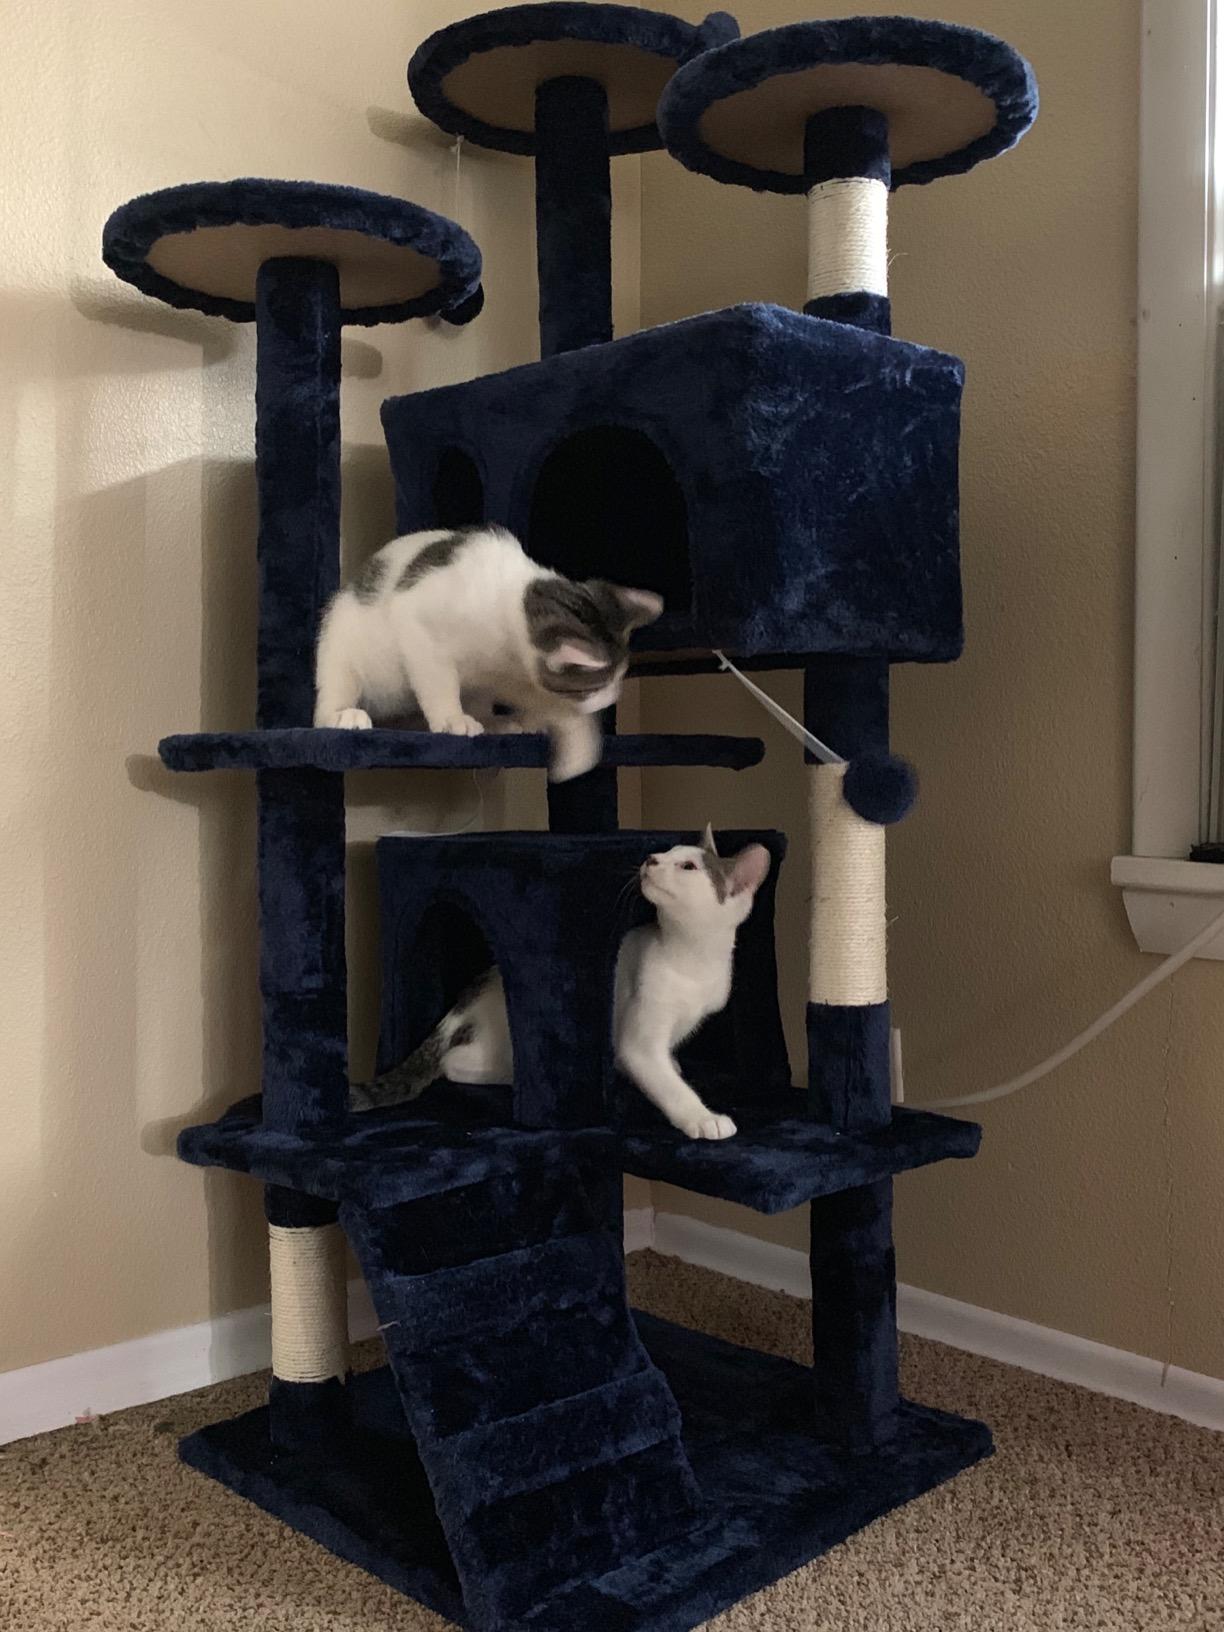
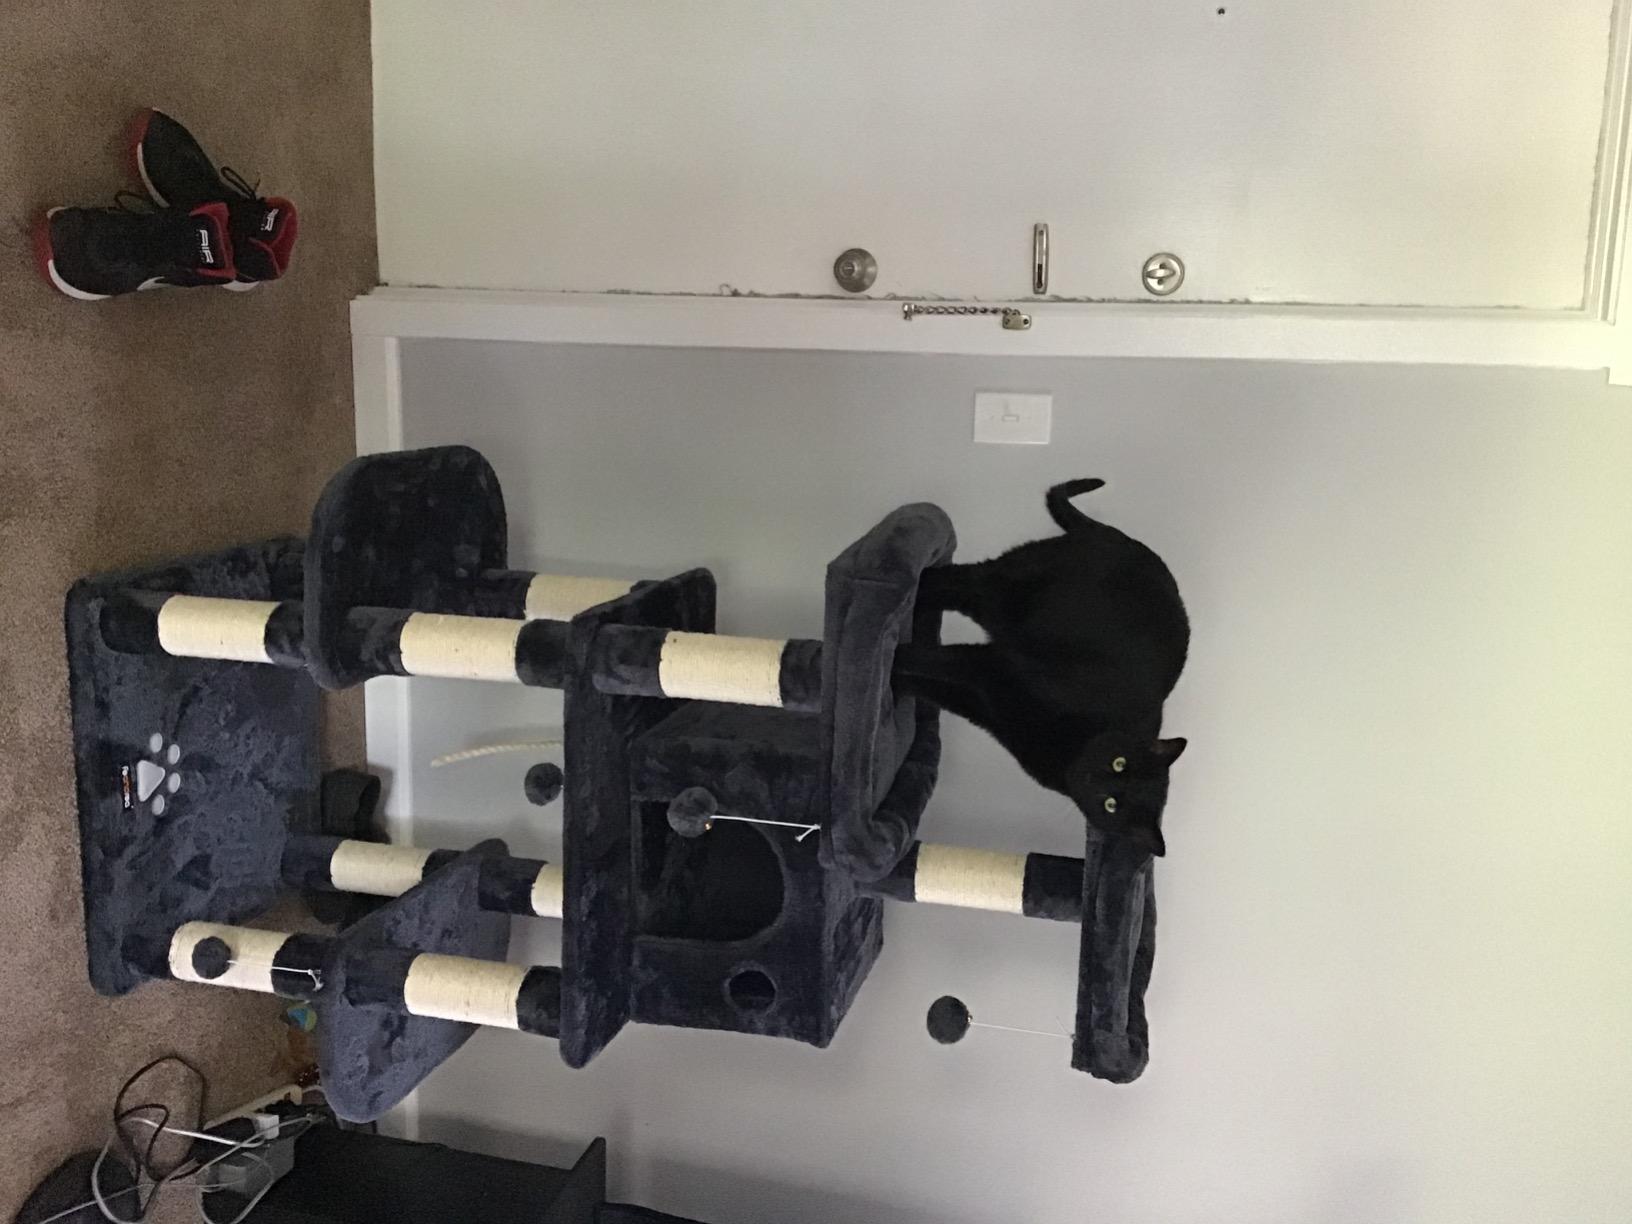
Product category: items_cat tree
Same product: no